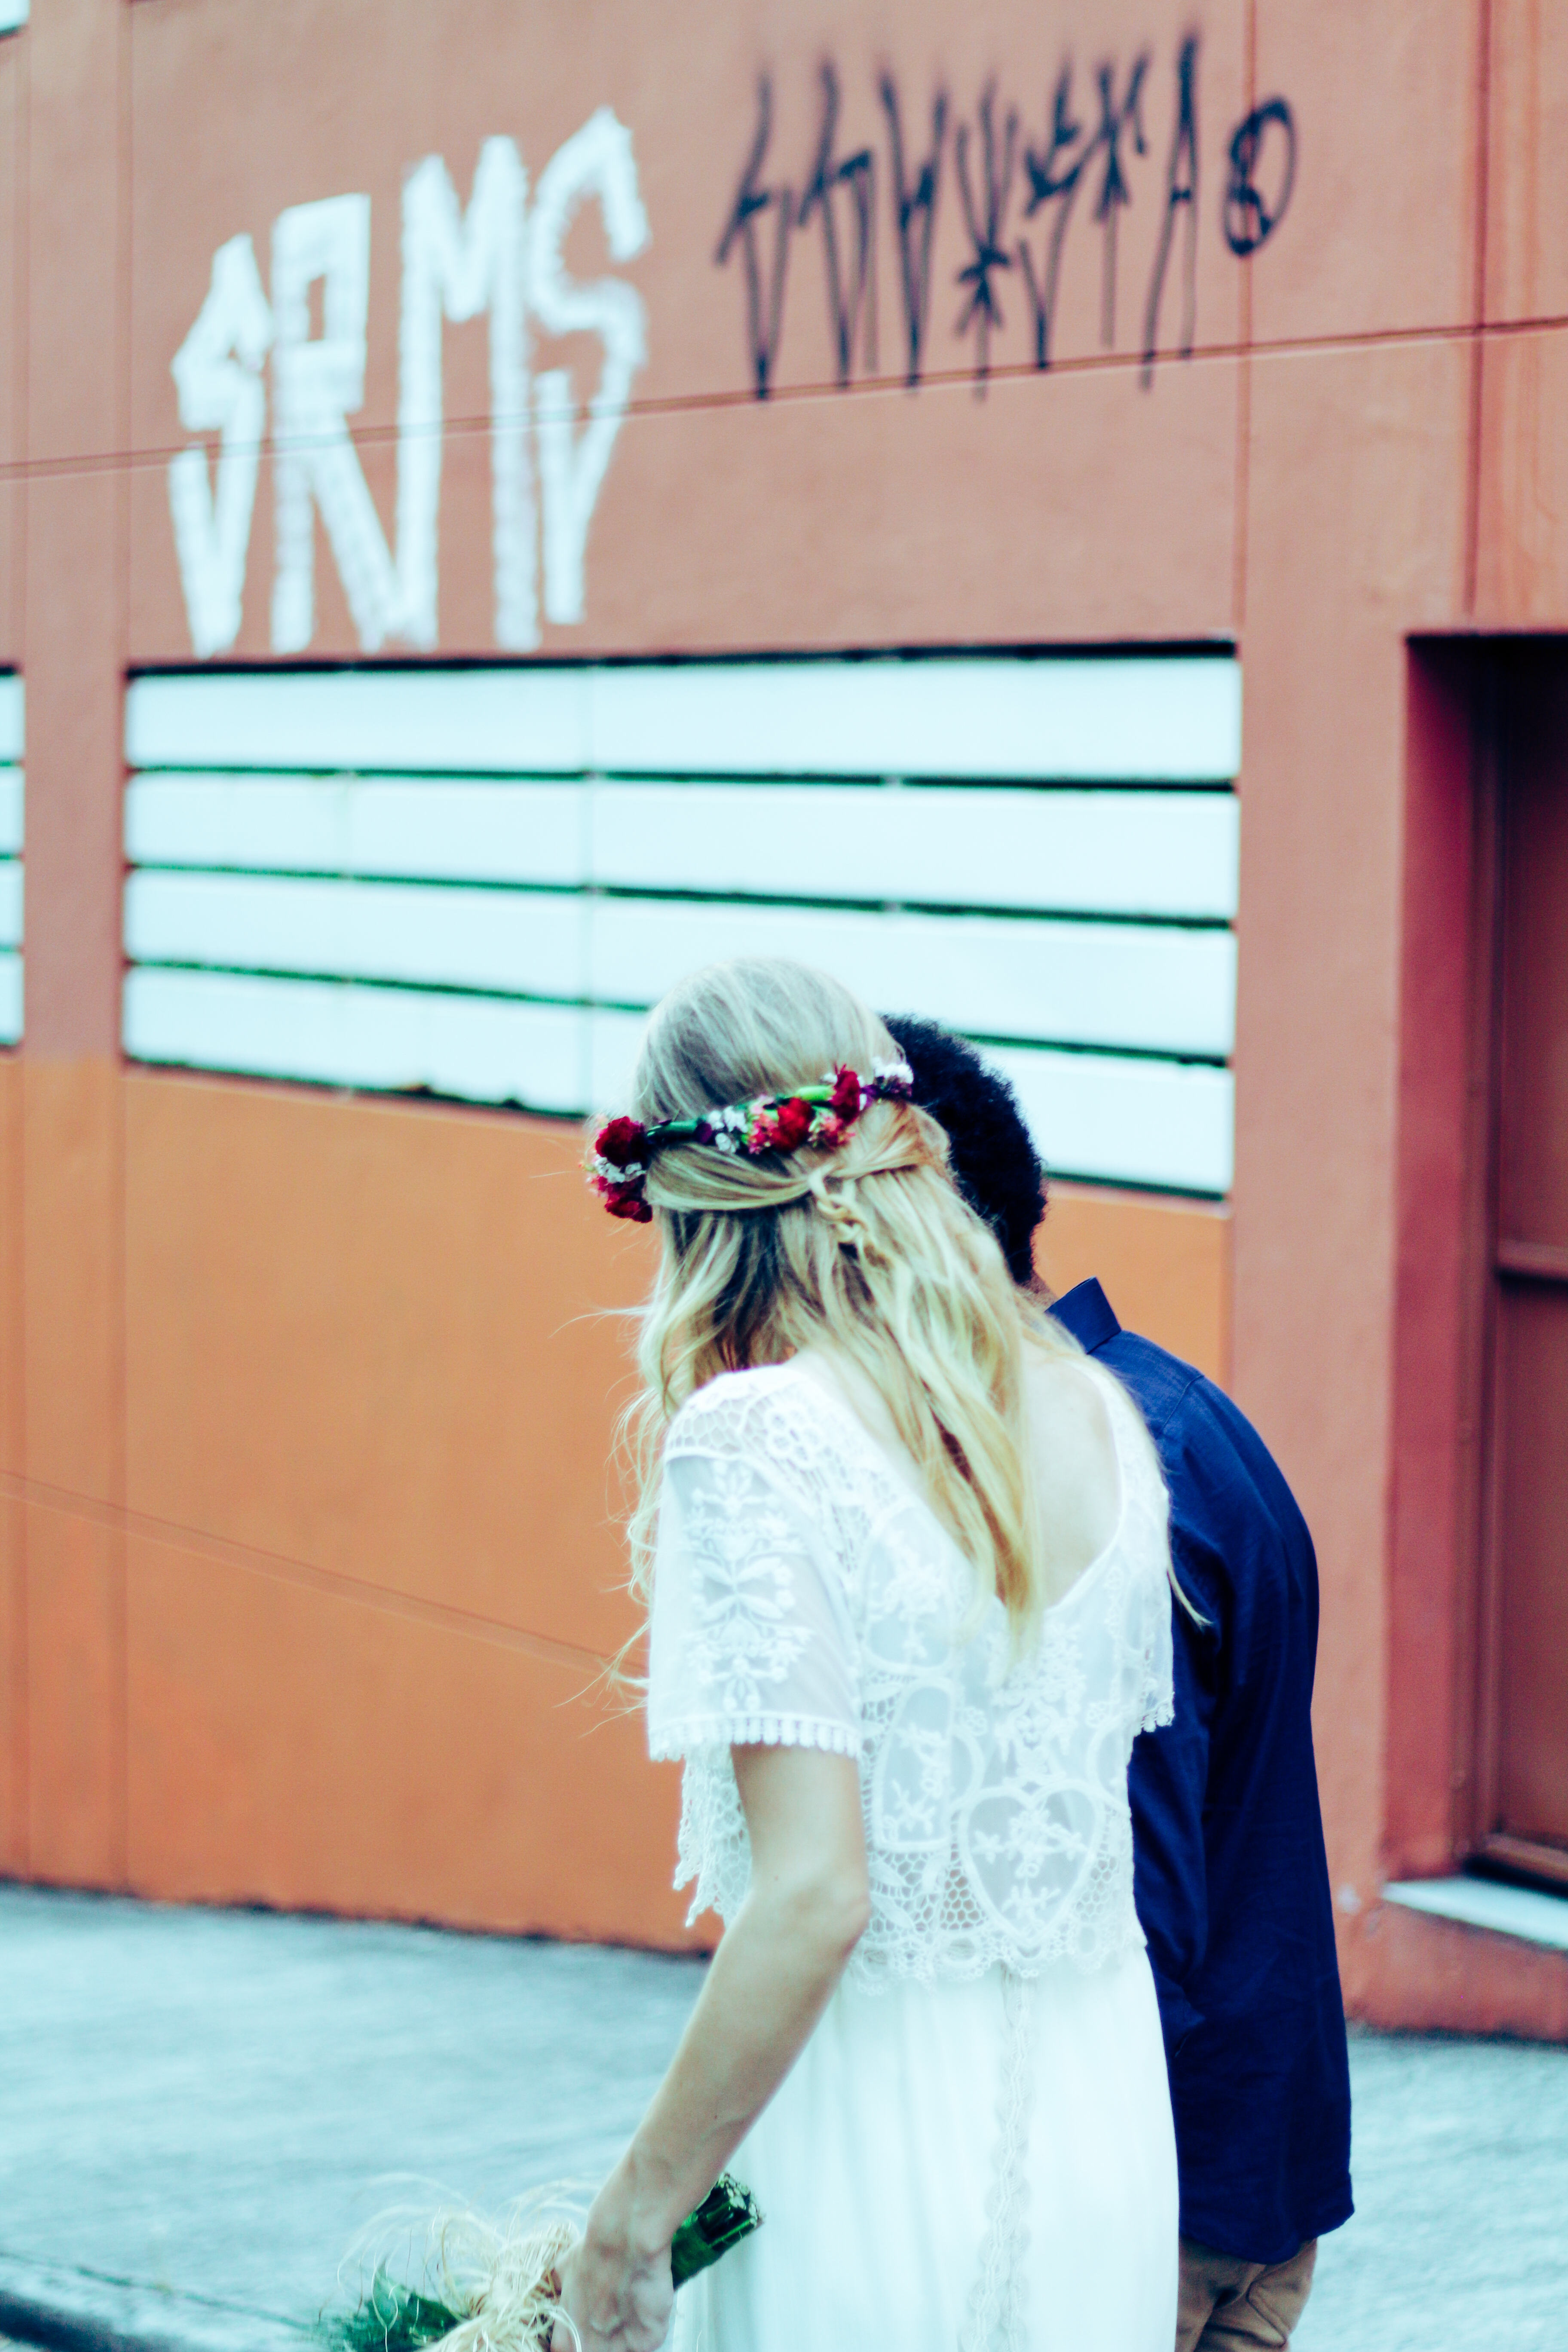
floral, spring, fashion, blue, clothing, bride, blonde, costume, bridal, head dress